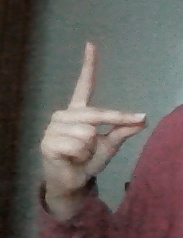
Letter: ta